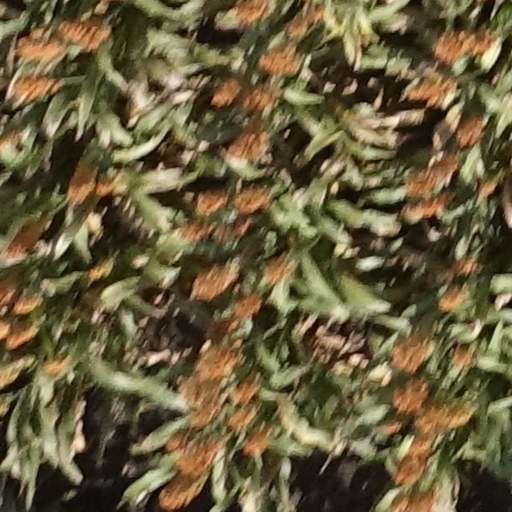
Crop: sorghum